John Owen Dominis

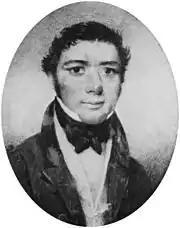
Captain Dominis (1796–1846)

His father was a sea captain named John Dominis (1796–1846) who came to America in 1819 from Trieste during the Napoleonic Wars. He was often called "Italian" from then a family of Venetian "Conti Palatini de Dominis de Arba" (Count Palatines of Rab), that had its origins in the island of Rab, in Dalmatia. His mother, Mary Jones, was an American of English descent. Working for Josiah Marshall of Boston, Massachusetts, Captain Dominis sailed from North America across the Pacific, often stopping in Hawaii. One of his ships used on the trading voyages was called "Owhyhee" (an older transcription of 'O Hawai'i). The captain married Mary Lambert Jones (1803–1889), daughter of Owen Jones and Elizabeth Lambert, on October 9, 1821, and had two daughters, Mary Elizabeth (1825–1838) and Frances Ann Dominis (1829–1842). About 1831, they moved to Schenectady, New York, and son John Owen Dominis was born on March 10, 1832.